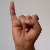
The image shows a hand gesture representing the letter 'I' in Indian Sign Language.